Architectonica gualtierii

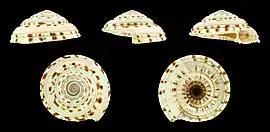
Shells of "Architectonica gualtierii"

This species can be found in the Indo-Pacific, from East Africa via Japan, the Philippines and Vietnam to eastern Australia.